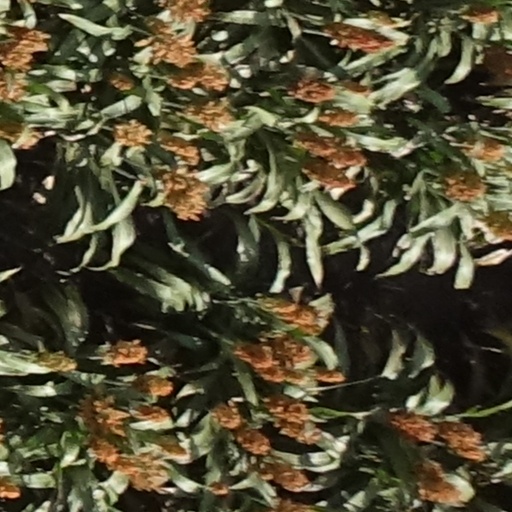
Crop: sorghum